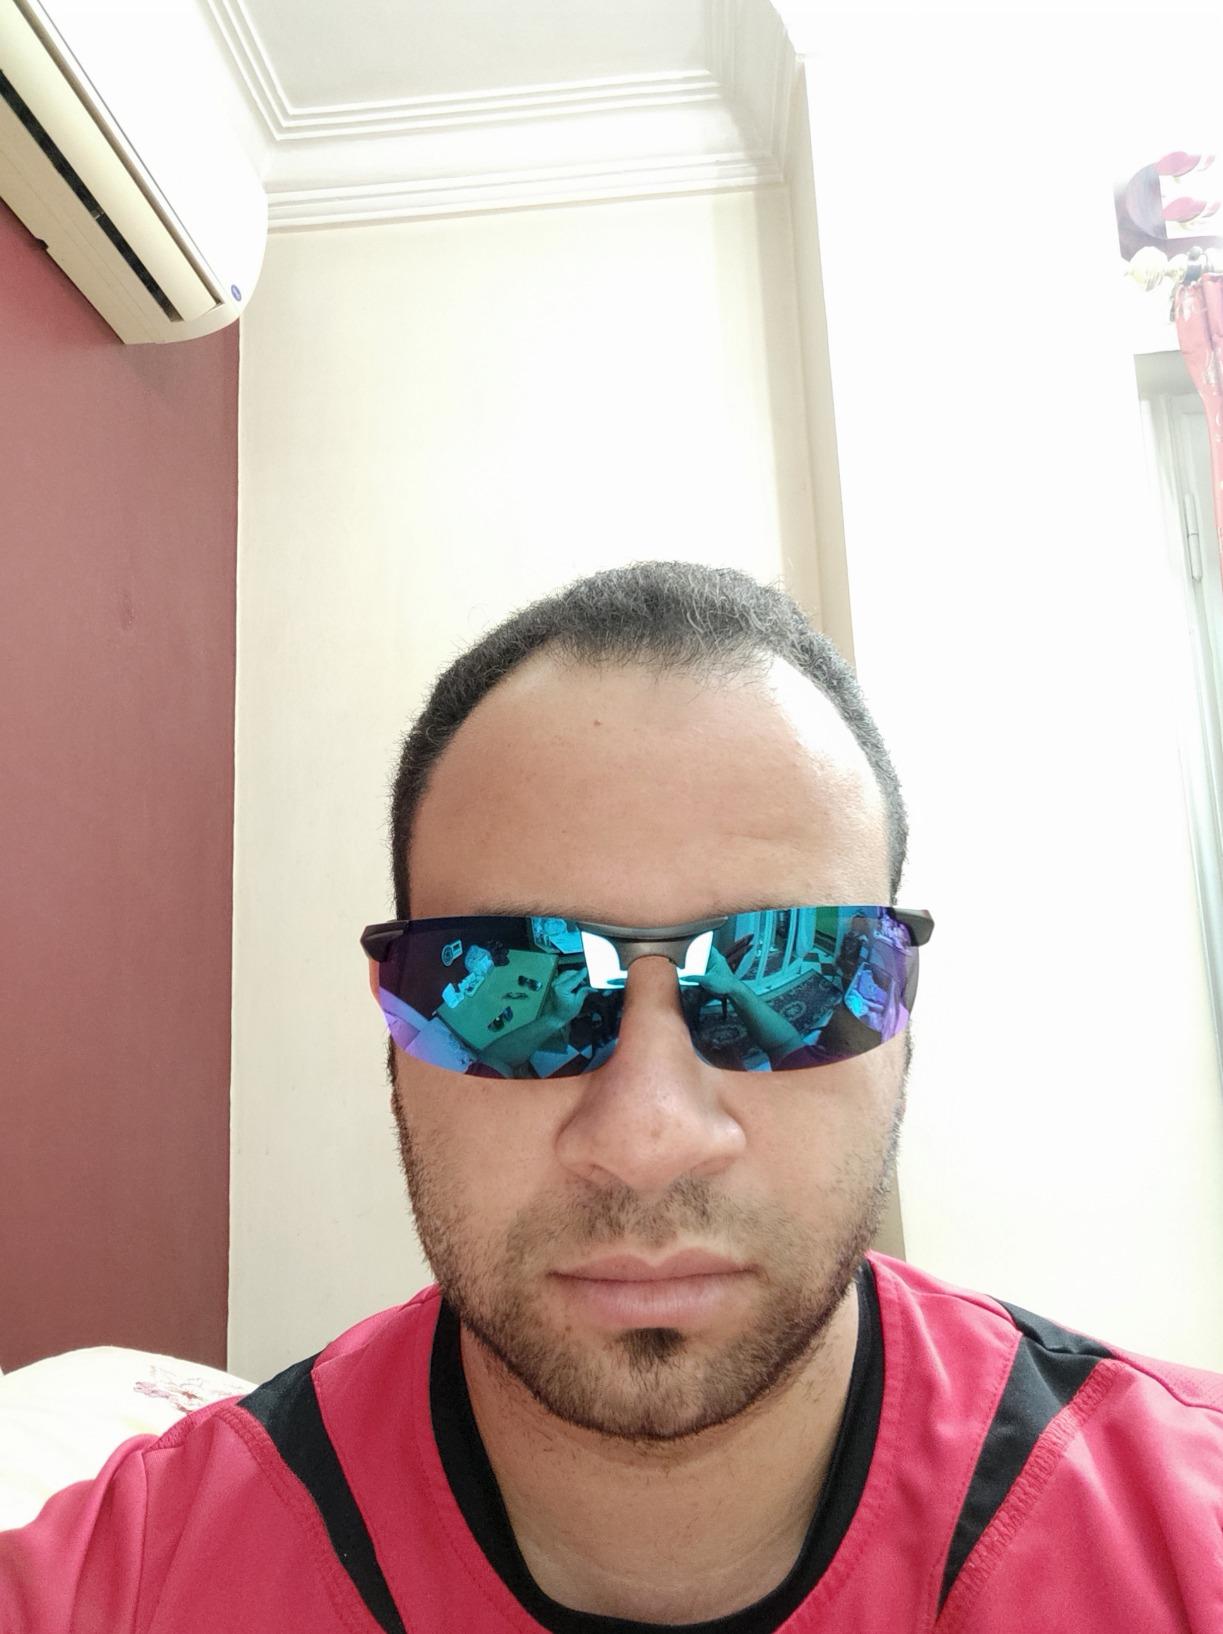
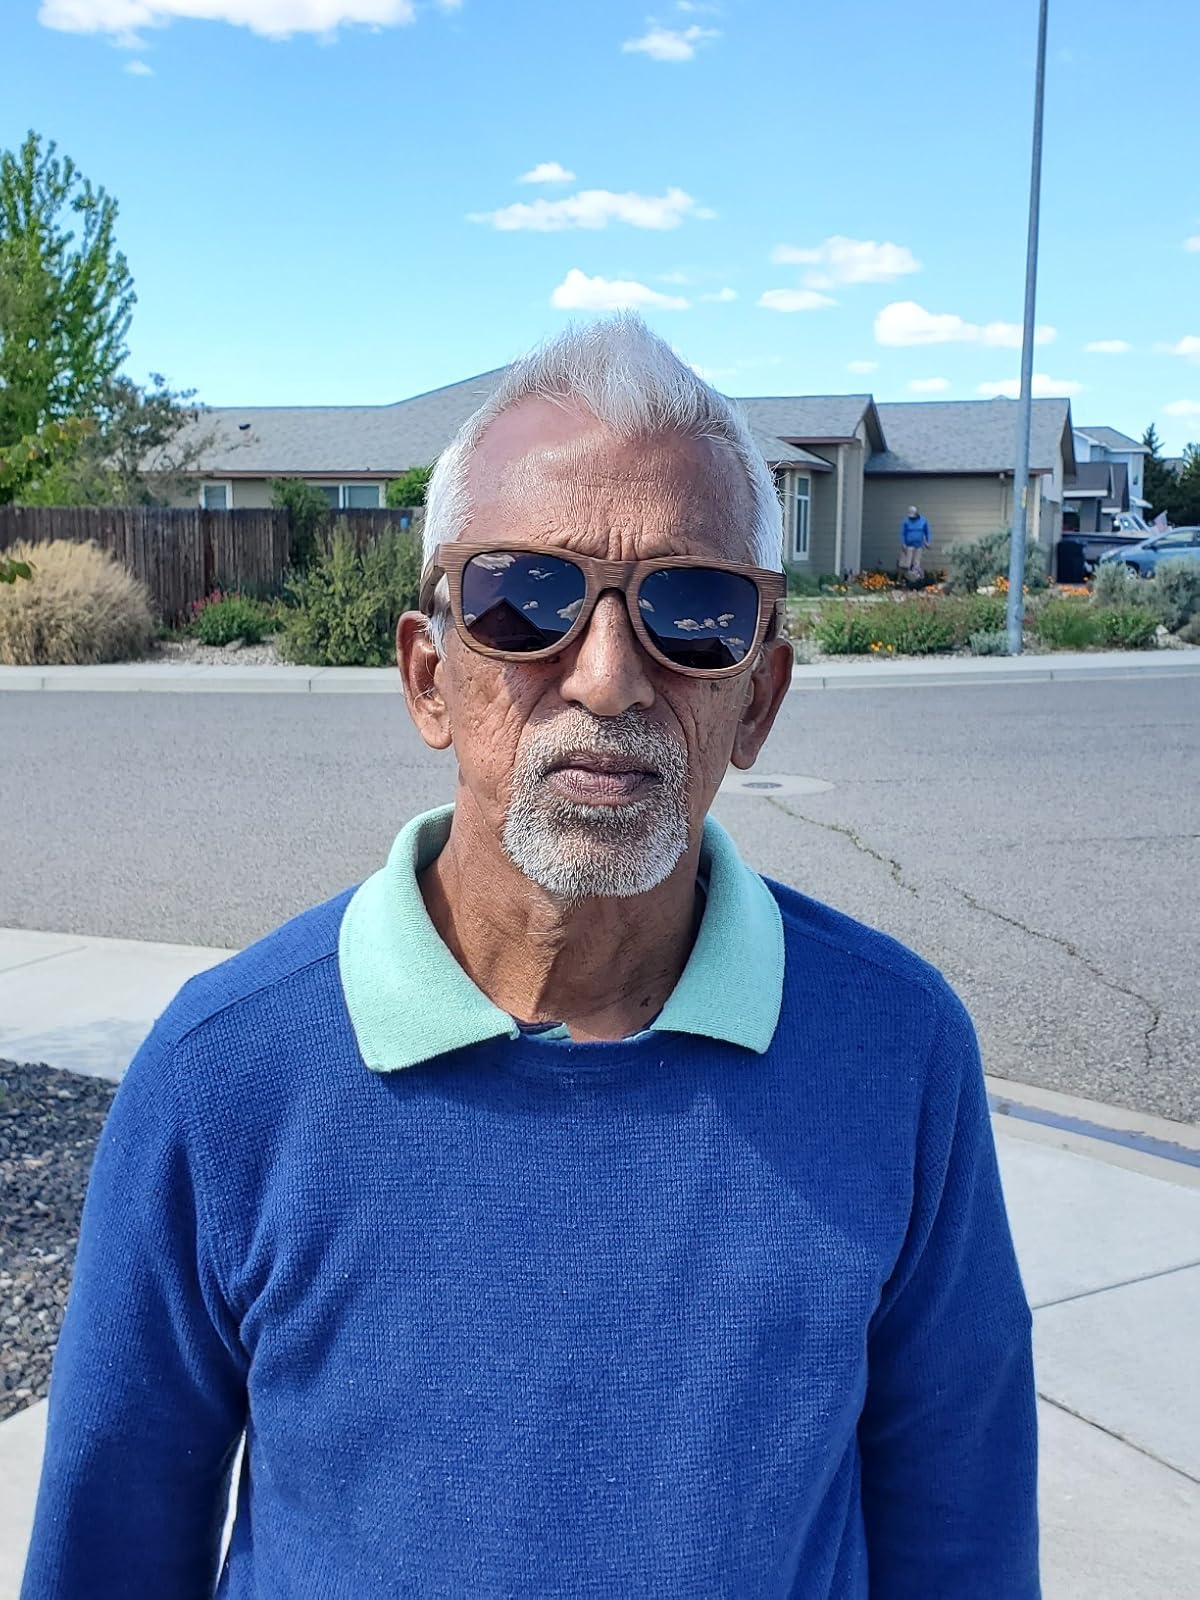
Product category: accessories_sunglasses
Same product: no